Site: brandenburg
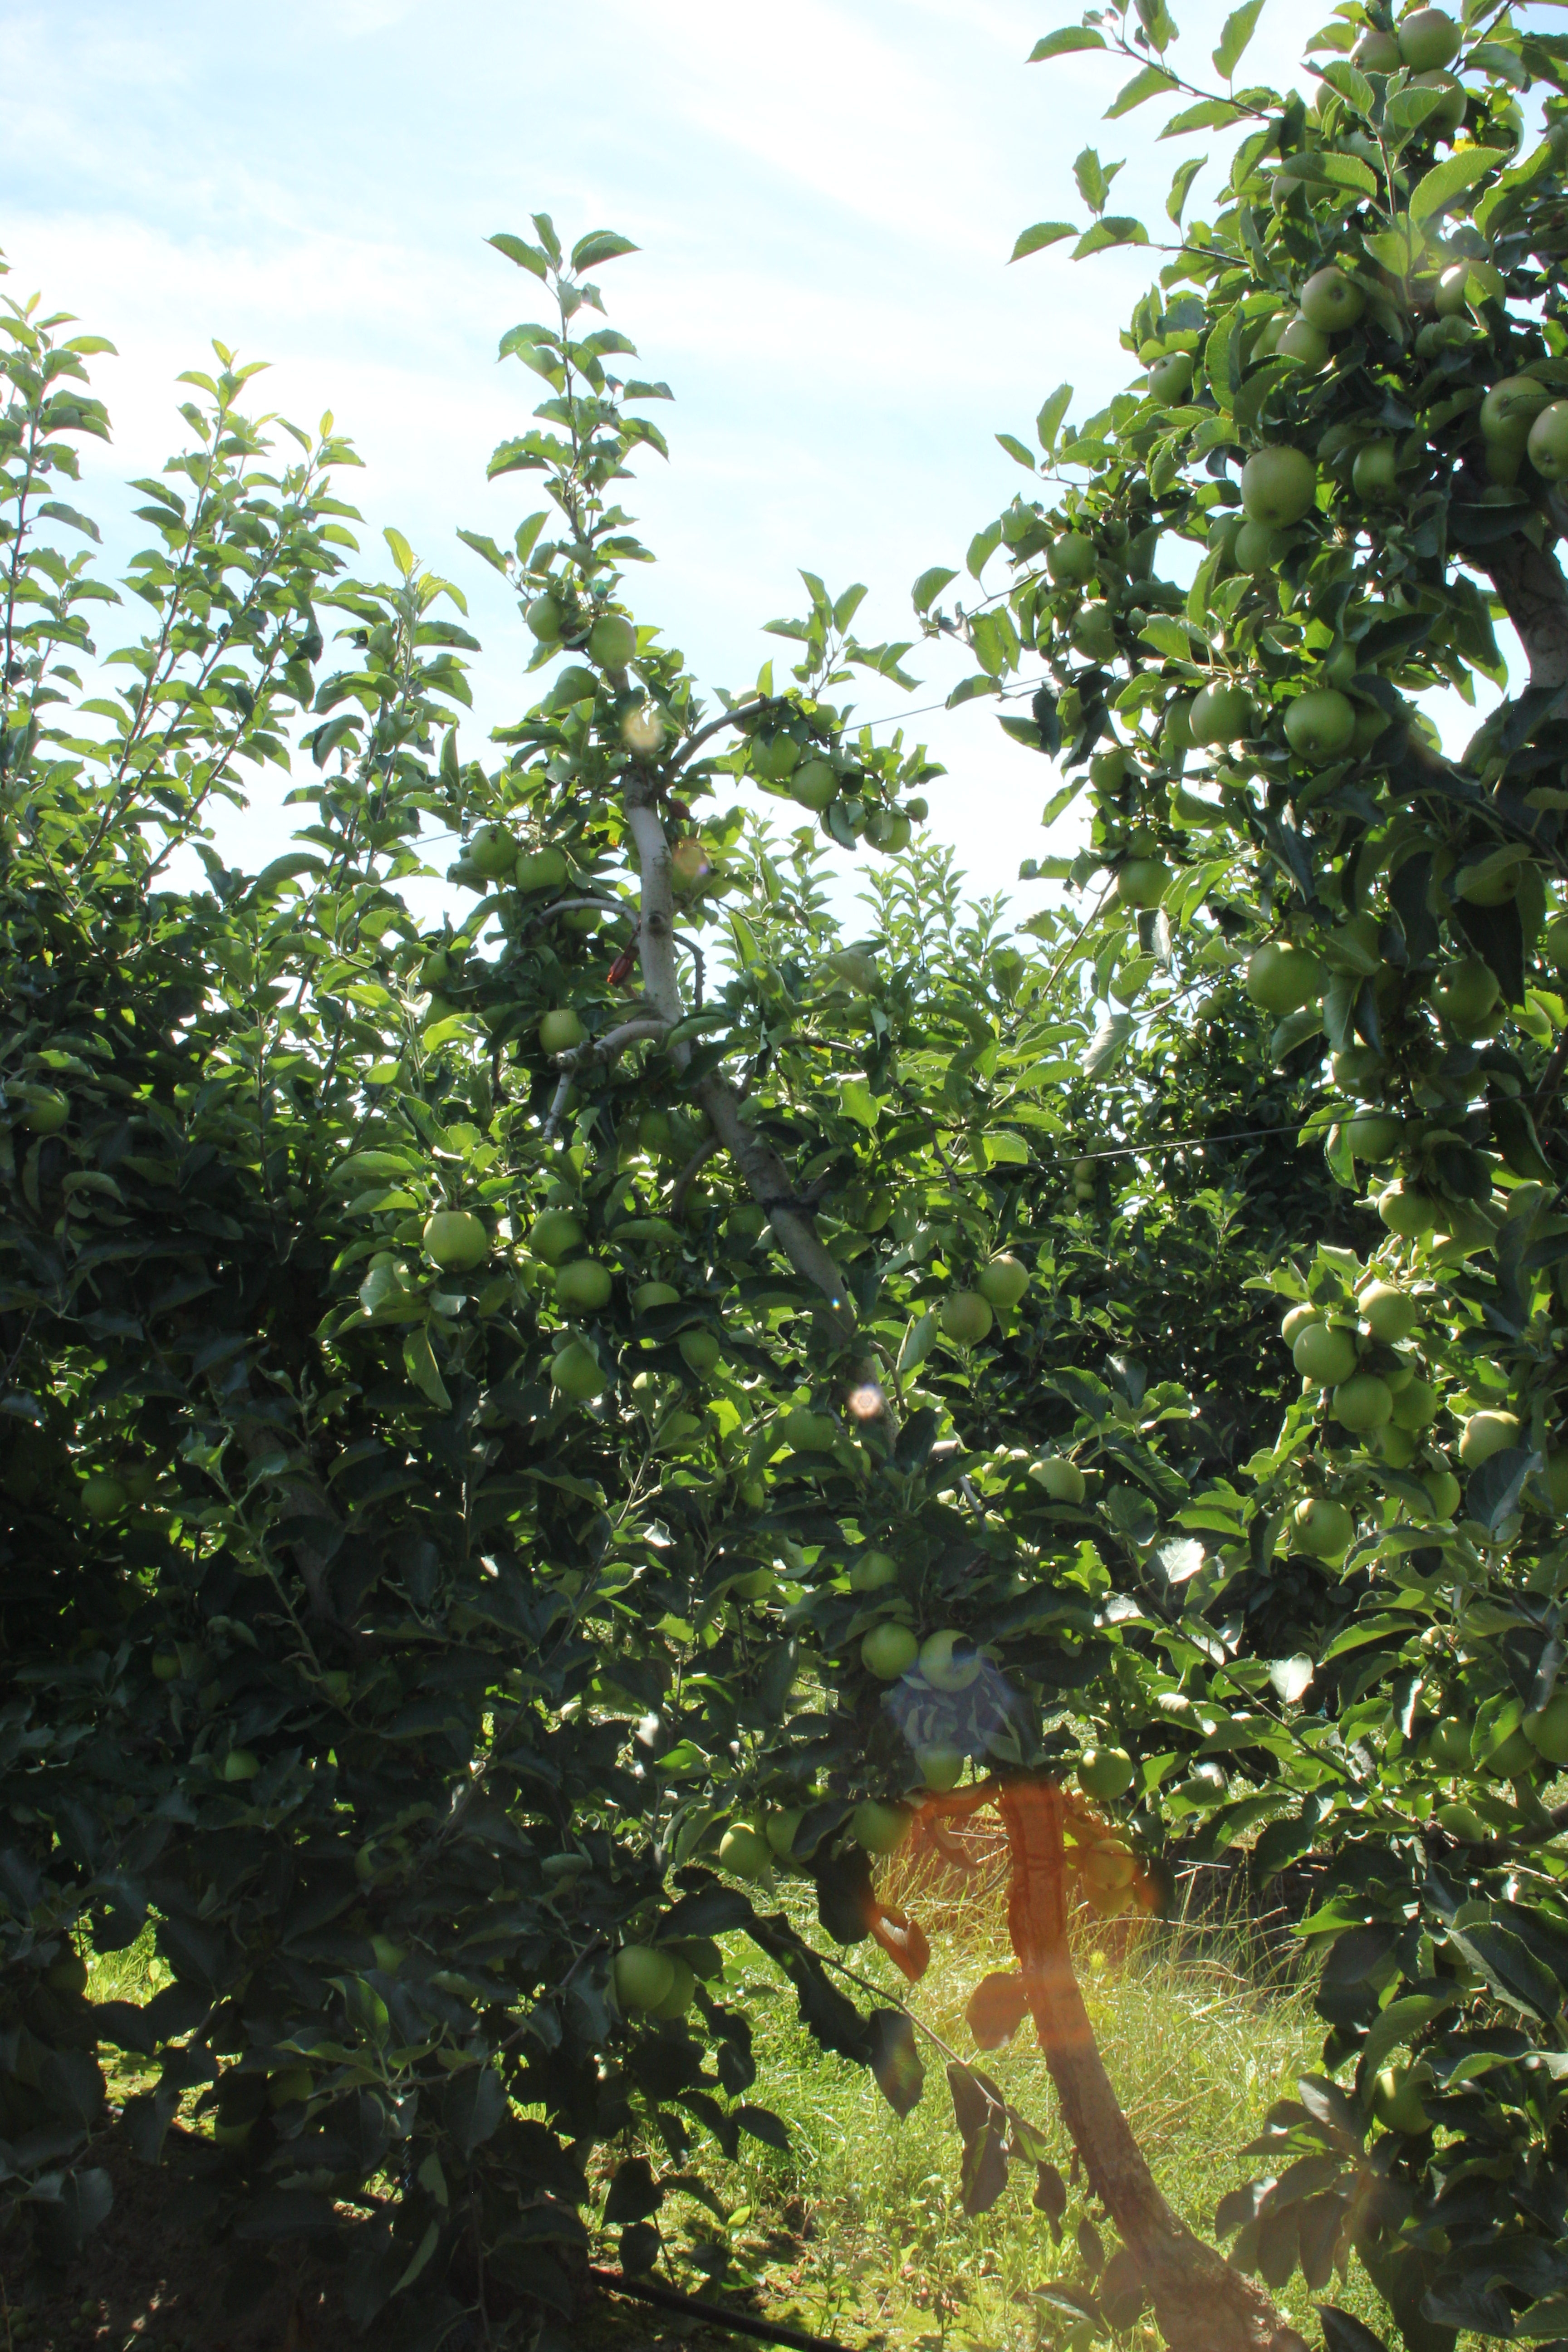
Growth stage (BBCH 77): Development of fruit